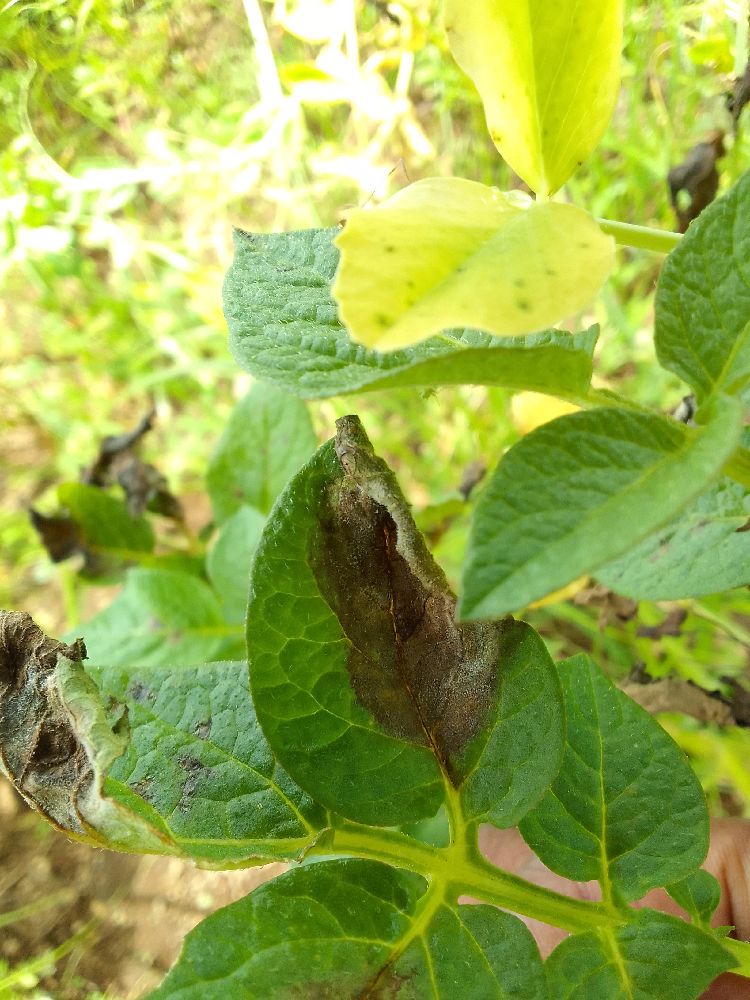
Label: Late blight